Jadvyga Tūbelienė

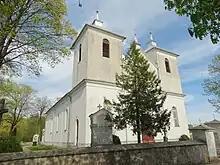
Pašvitinys St Trinity Church

Jadvyga Chodakauskaitė was born on January 11, 1891, at Gavėnonys Estate, near in Pakruojis District, to Antanas Chodakauskas (1850–1925) and Maria-Joanna Chodakowska (1852–1910). She had two older brothers, Romanas Chodakauskas (1883–1932) and Tadas Chodakauskas (1889–1959), and one older sister, Sofija Smetonienė (1884–1968).